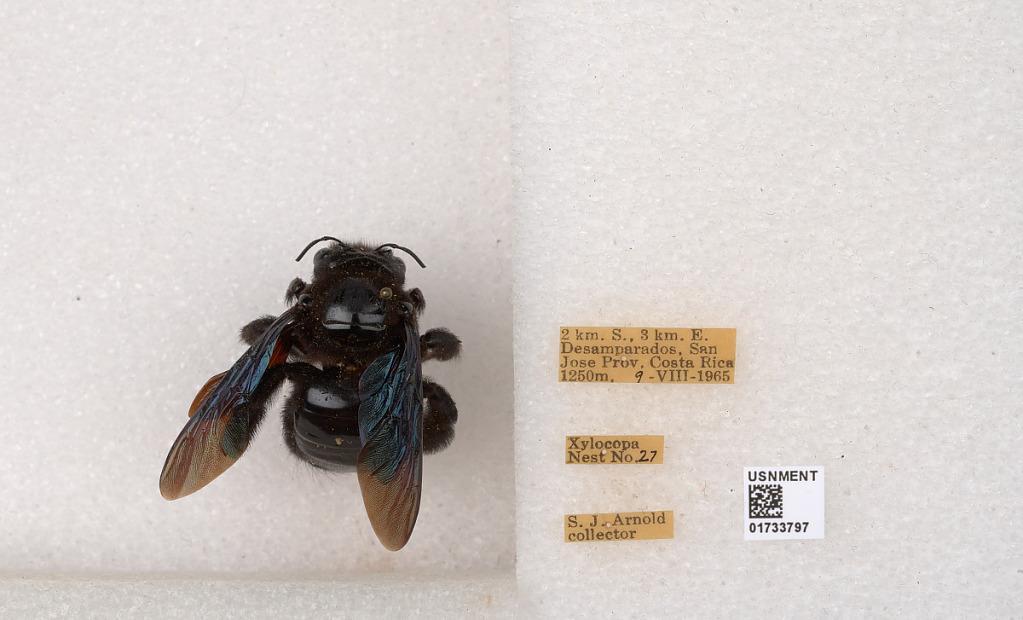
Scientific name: Xylocopa (Megaxylocopa) fimbriata Fabricius
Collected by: J. Araujo
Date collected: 1965-8-9
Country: Costa Rica
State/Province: Provincia de San Jose
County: Desamparados
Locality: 2 km. S., 3 Km. E. Desamparados